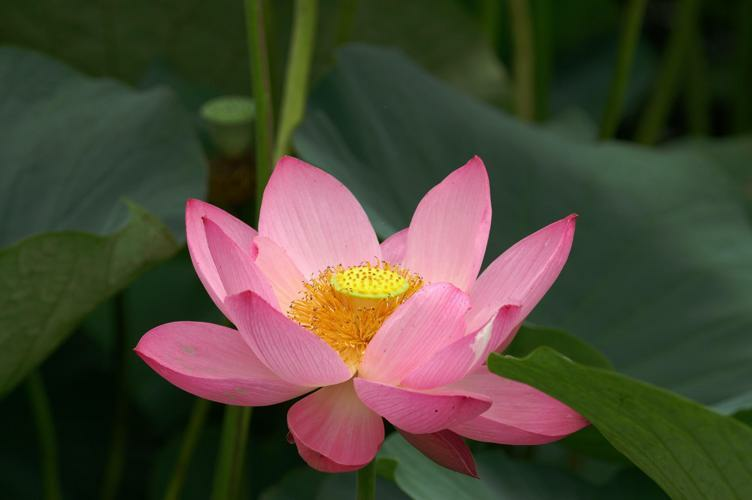
Flower: lotus